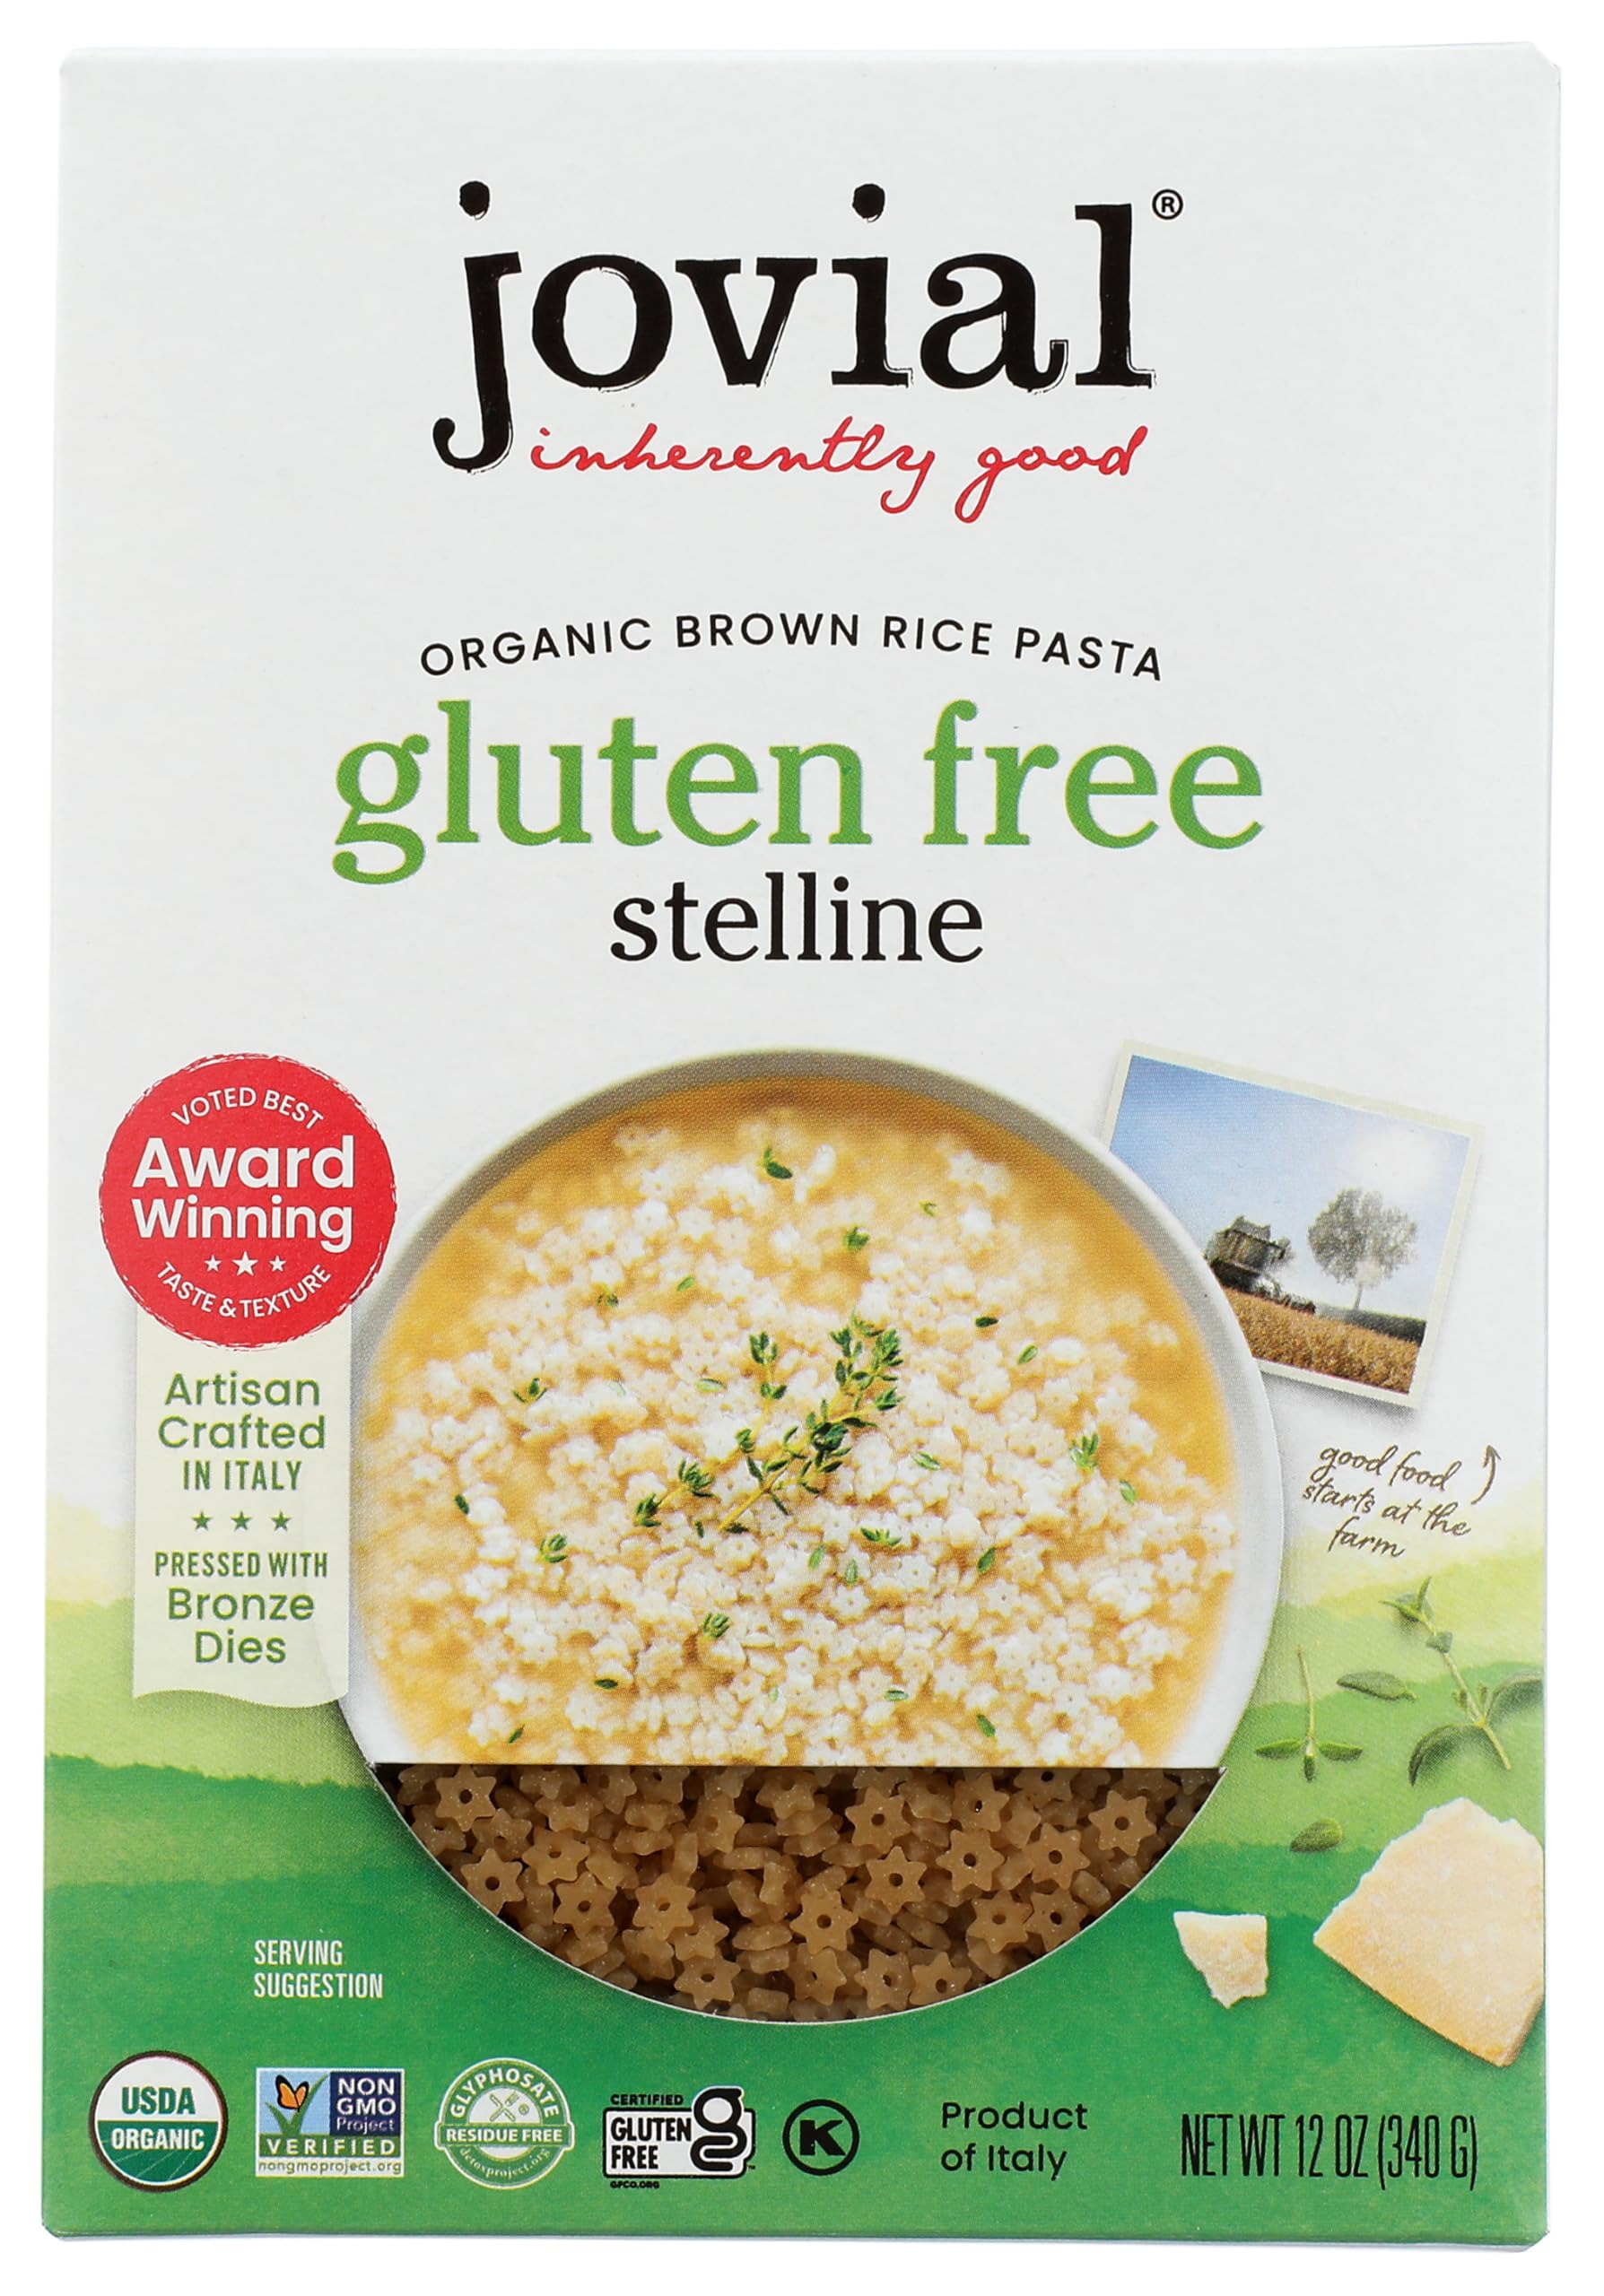
Item Name: Jovial Pasta Brwn Rice Stelline 12 OZ
Bullet Point 1: No hydrogenated fats or high fructose corn syrup allowed in any food
Bullet Point 2: No bleached or bromated flour
Product Description: Meals
Value: 12.0
Unit: Ounce

Price: 6.25